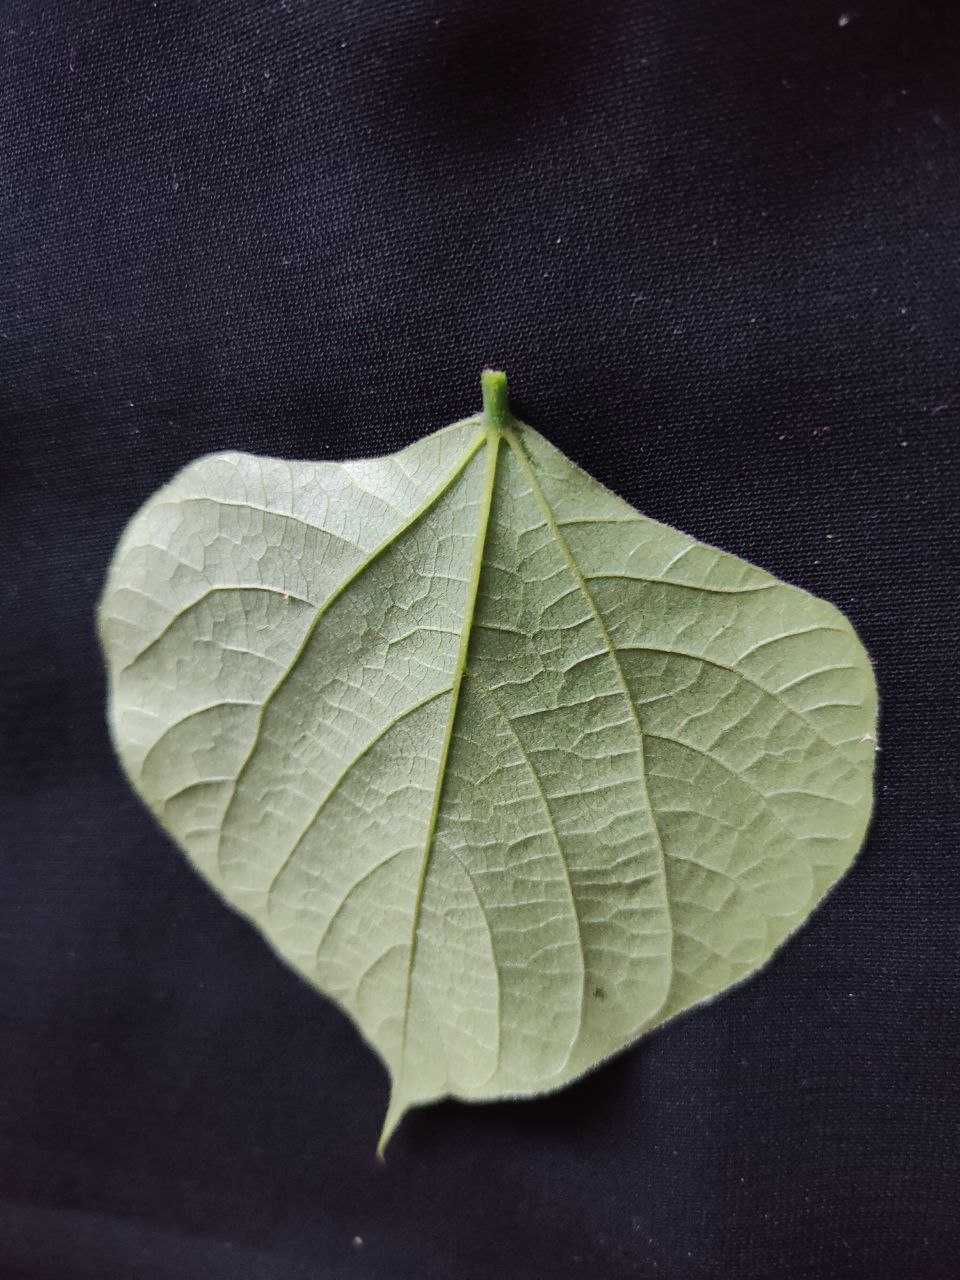
Crop: bean
Leaf condition: Fresh Leaf